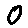
Label: 0